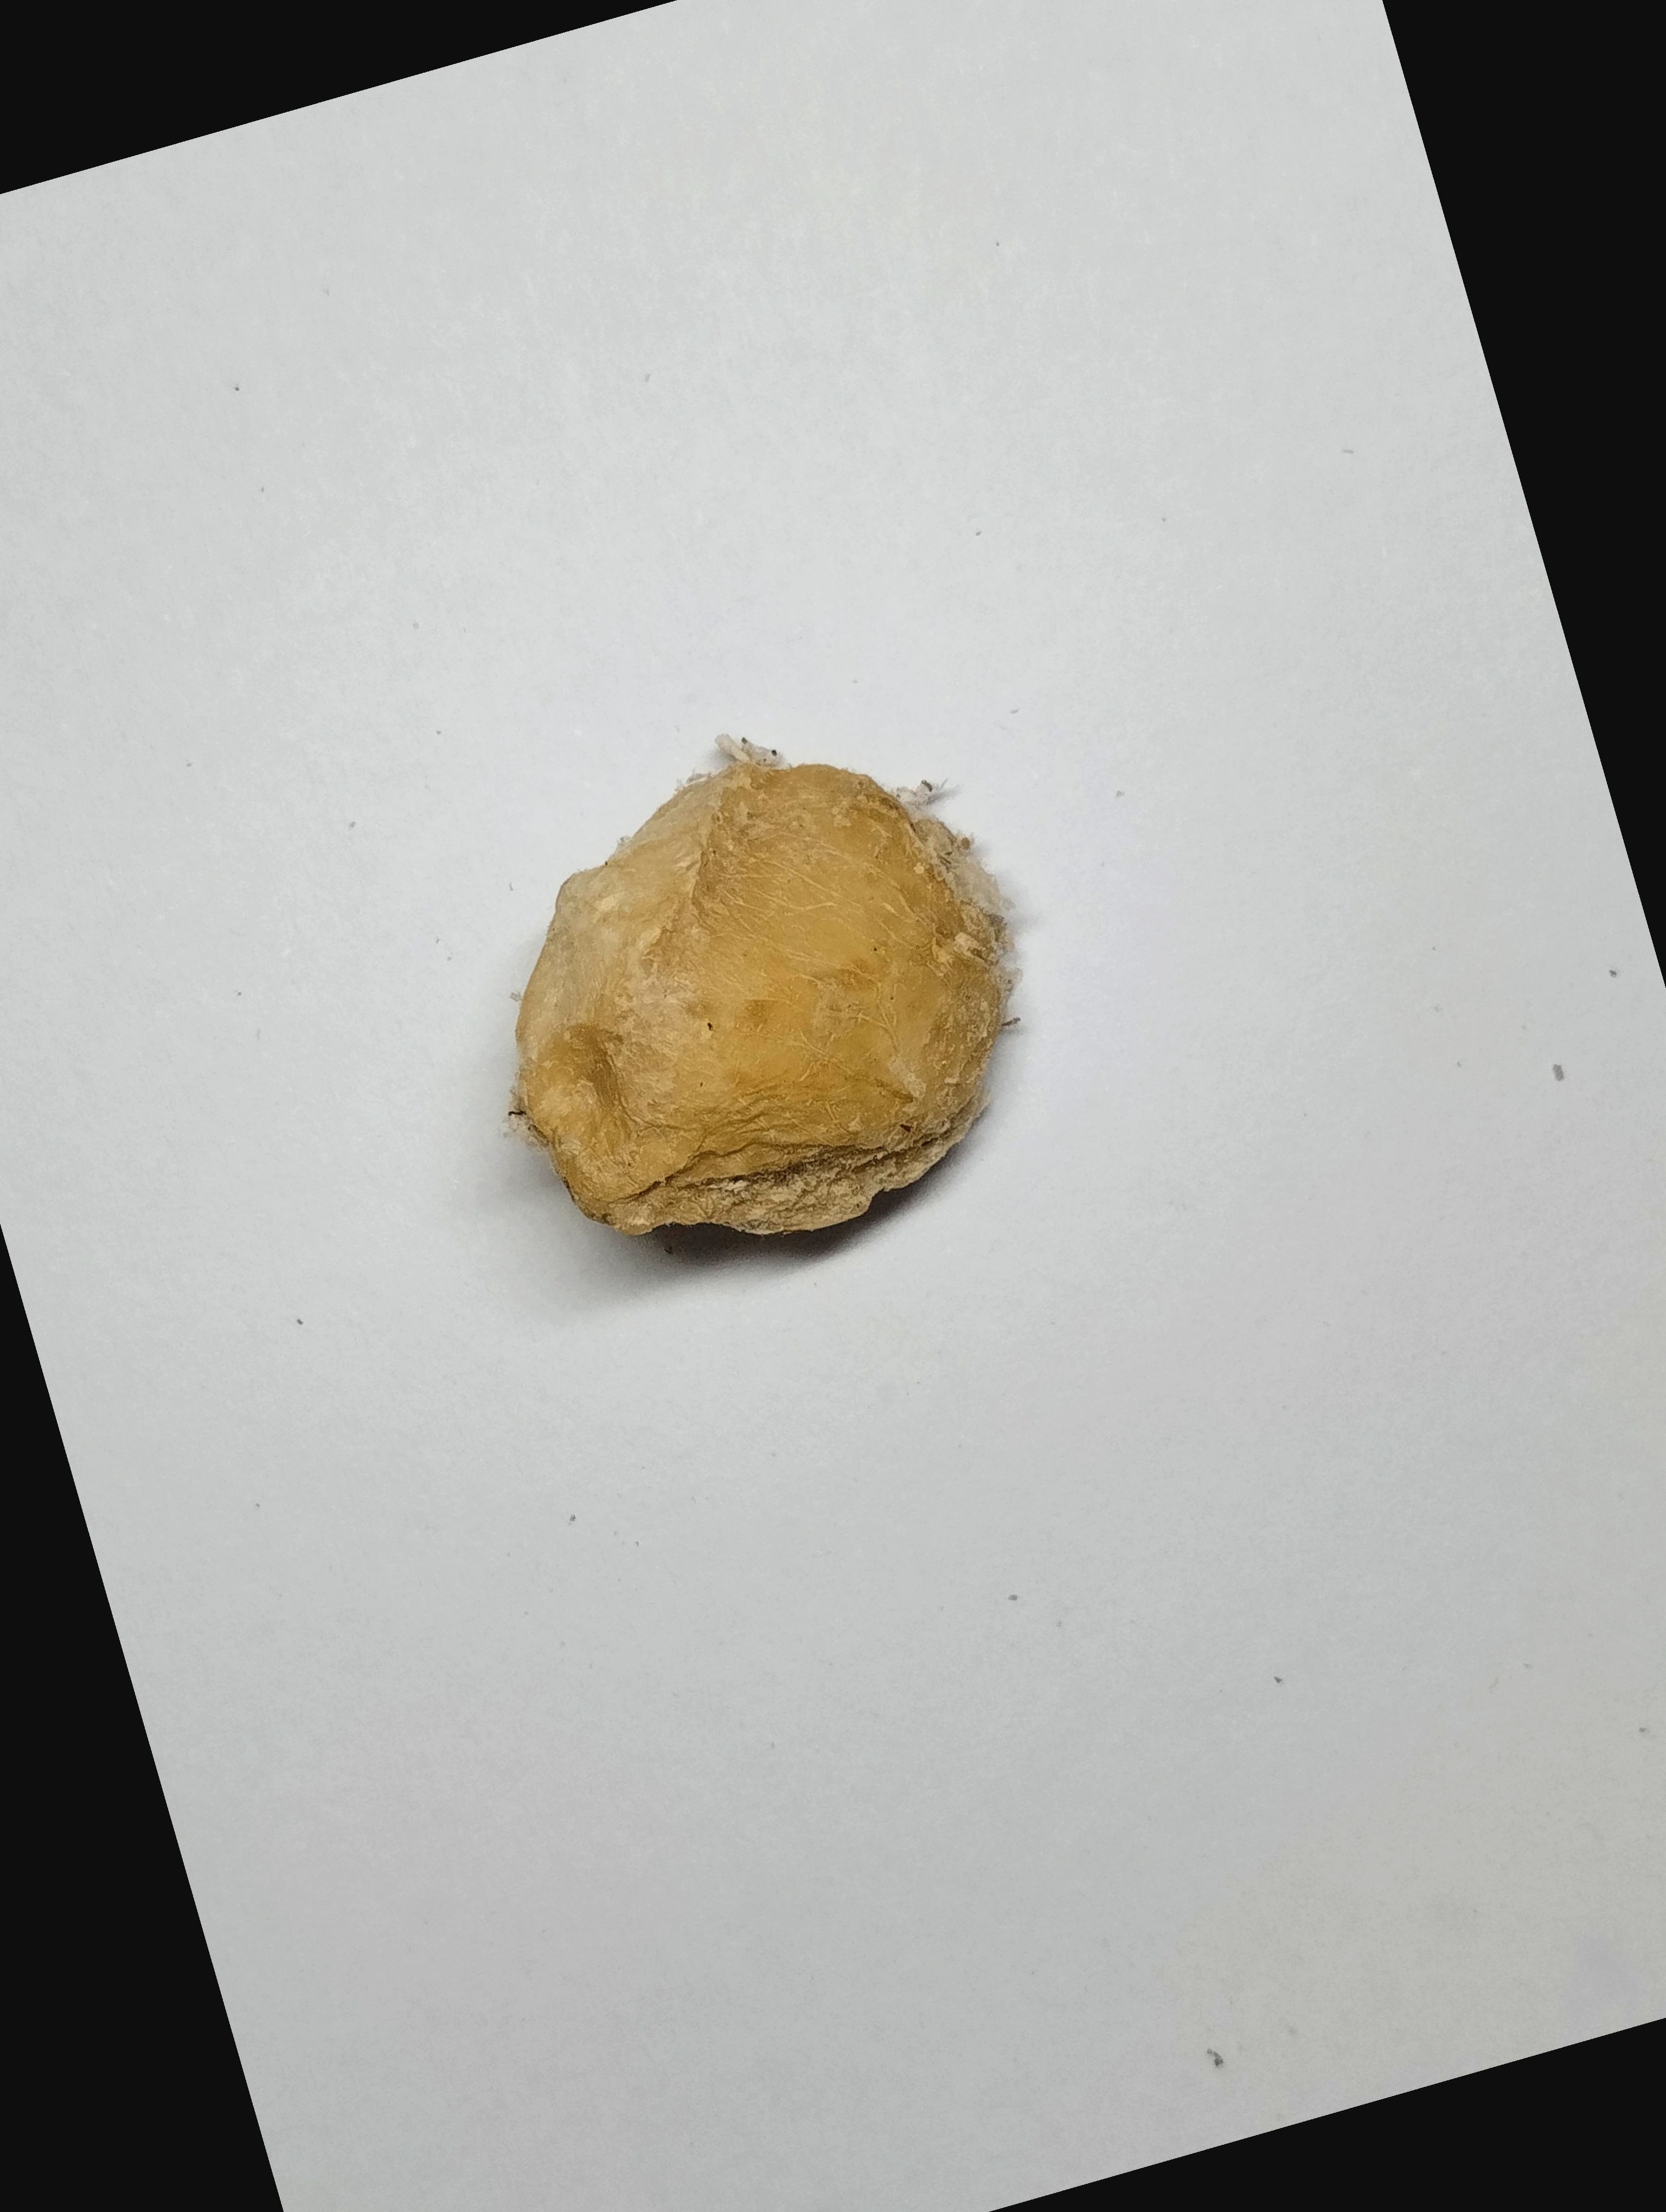
Label: rusak (damaged seed)